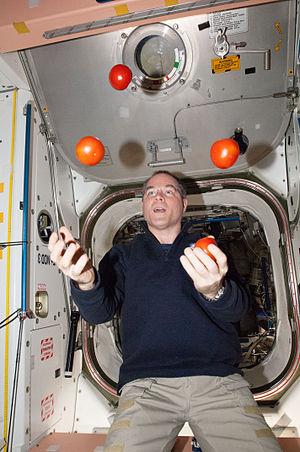
Kevin Anthony Ford est un astronaute américain né le 7 juillet 1960 à Portland dans l'Indiana. Il était aussi pilote d'essai sur F-16.